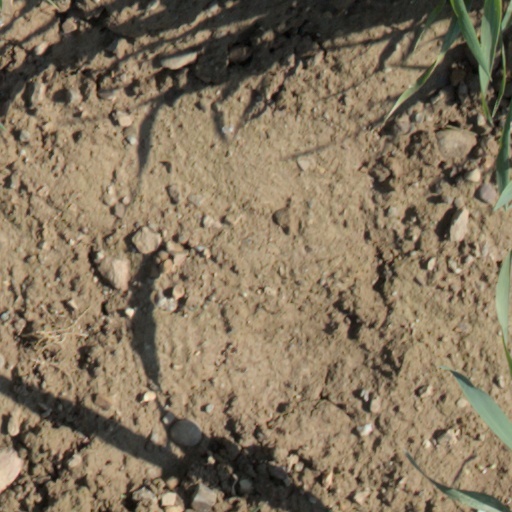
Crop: wheat